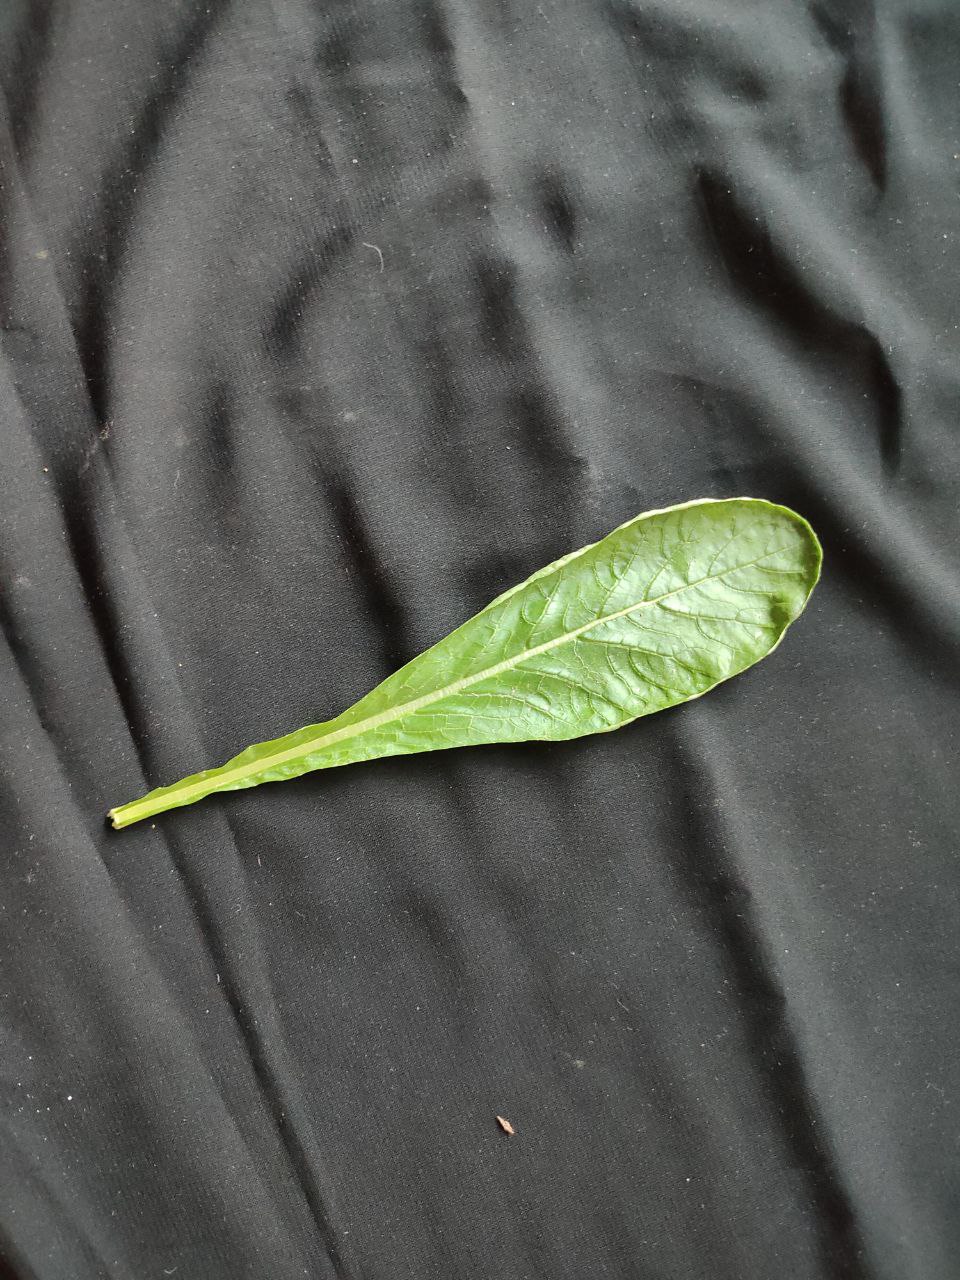
Label: Fresh leaf